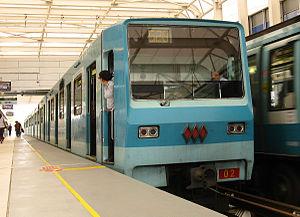
Le NS-74 est un matériel roulant sur pneumatiques utilisé sur le métro de Santiago du Chili. Les trains ont été fabriqués par Alsthom et se compose de 3 Séries. Les 27 trains de la première série ont été fabriqués entre 1972 et 1974 et mis en service sur la ligne 1. Les 11 trains de la seconde série ont été fabriqués en 1975 et mis en service sur ligne 2. Les 10 trains de la troisième série ont été fabriqués en 1981 et mis en service sur ligne 2. Ce fut le premier train d'exploitation du réseau. À l'arrivée des NS 93, les rames de la ligne 1 furent reversées sur la ligne 5. Ces rames se faisant vieilles de nos jours, il est prévu de les remplacer dans les prochaines années.